Tourism in India by state

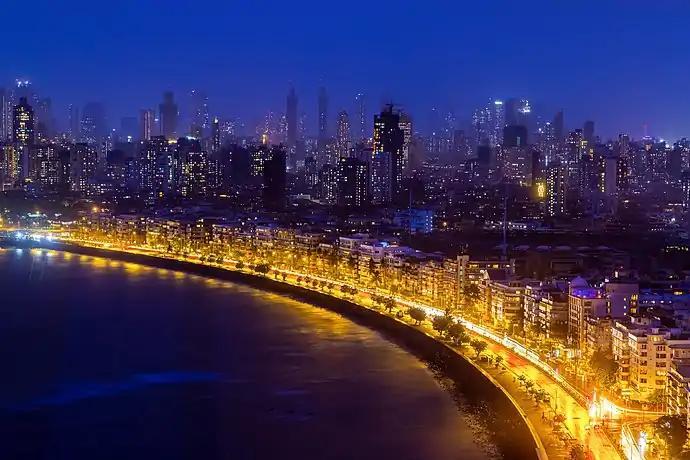
Mumbai is the most popular cosmopolitan city in India, famous for its architecture, shopping, gastronomy, and Bollywood. Maharashtra accounts for the second highest foreign tourist arrivals in India.

Kannada dynasties like Kadambas, Western Gangas, Chalukyas, Rashtrakutas, Hoysalas, Vijayanagaras and the Kingdom of Mysore ruled from what is today Karnataka. They built monuments to Buddhism, Jainism and Hinduism. These monuments are preserved at Badami, Aihole, Pattadakal, Mahakuta, Hampi, Lakshmeshwar, Sudi, Hooli, Mahadeva Temple (Itagi), Dambal, Lakkundi, Gadag, Hangal, Halasi, Galaganatha, Chaudayyadanapura, Banavasi, Belur, Halebidu, Sringeri, Shravanabelagola, Sannati, Nanjangud, Mysore, Nandi Hills, Kolar, Mudabidri, Gokarna, Bagali, Kuruvatti and many more. Notable Islamic monuments are present at Bijapur, Bidar, Gulbarga, Raichur and other parts of the state. Gol Gumbaz at Bijapur has the second largest pre-modern dome in the world after the Byzantine Hagia Sophia. Karnataka has two World Heritage Sites, at Hampi and Pattadakal. In Bellary, there are forts which were built by Tipu Sultan for protection.